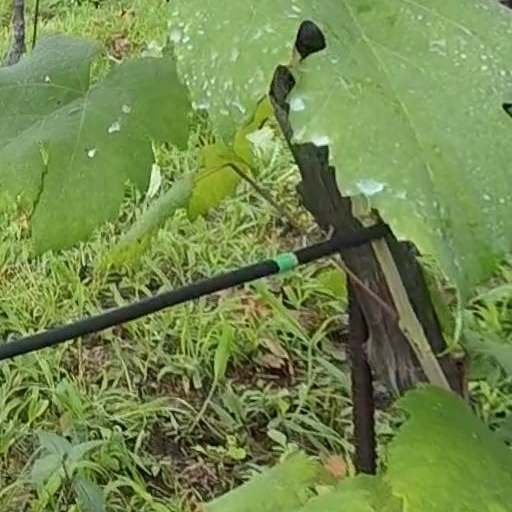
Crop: grape